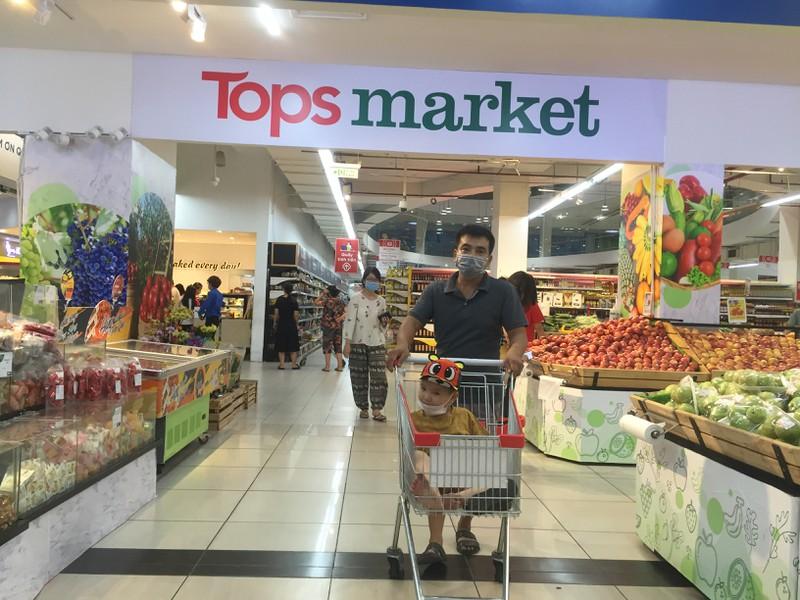
có một đứa bé xuất hiện trên một chiếc xe đẩy siêu thị